Survivor Series (2013)

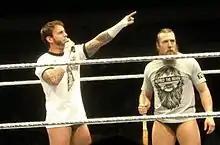
CM Punk (left) and Daniel Bryan allied together to feud with The Wyatt Family heading into Survivor Series.

Survivor Series is an annual gimmick pay-per-view (PPV) produced every November by WWE since 1987. The second longest running pay-per-view event in history (behind WWE's WrestleMania), it is one of the promotion's original four pay-per-views, along with WrestleMania, Royal Rumble, and SummerSlam, referred to as the "Big Four". The event is traditionally characterized by having Survivor Series matches, which are tag team elimination matches that typically pits teams of four or five wrestlers against each other. The 2013 event was the 27th Survivor Series and was scheduled to be held on November 24, 2013, at the TD Garden in Boston, Massachusetts. Tickets went on sale on September 7 via Ticketmaster.